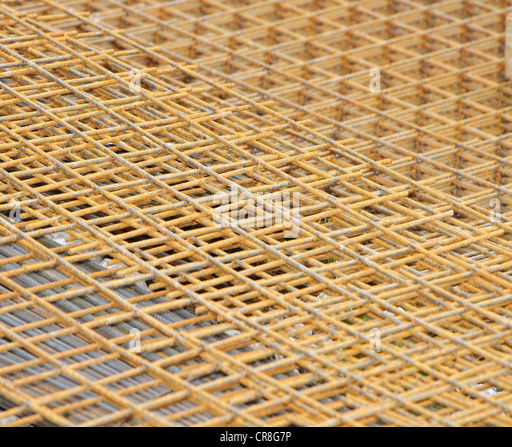
metal concrete reinforcing mats on a construction site